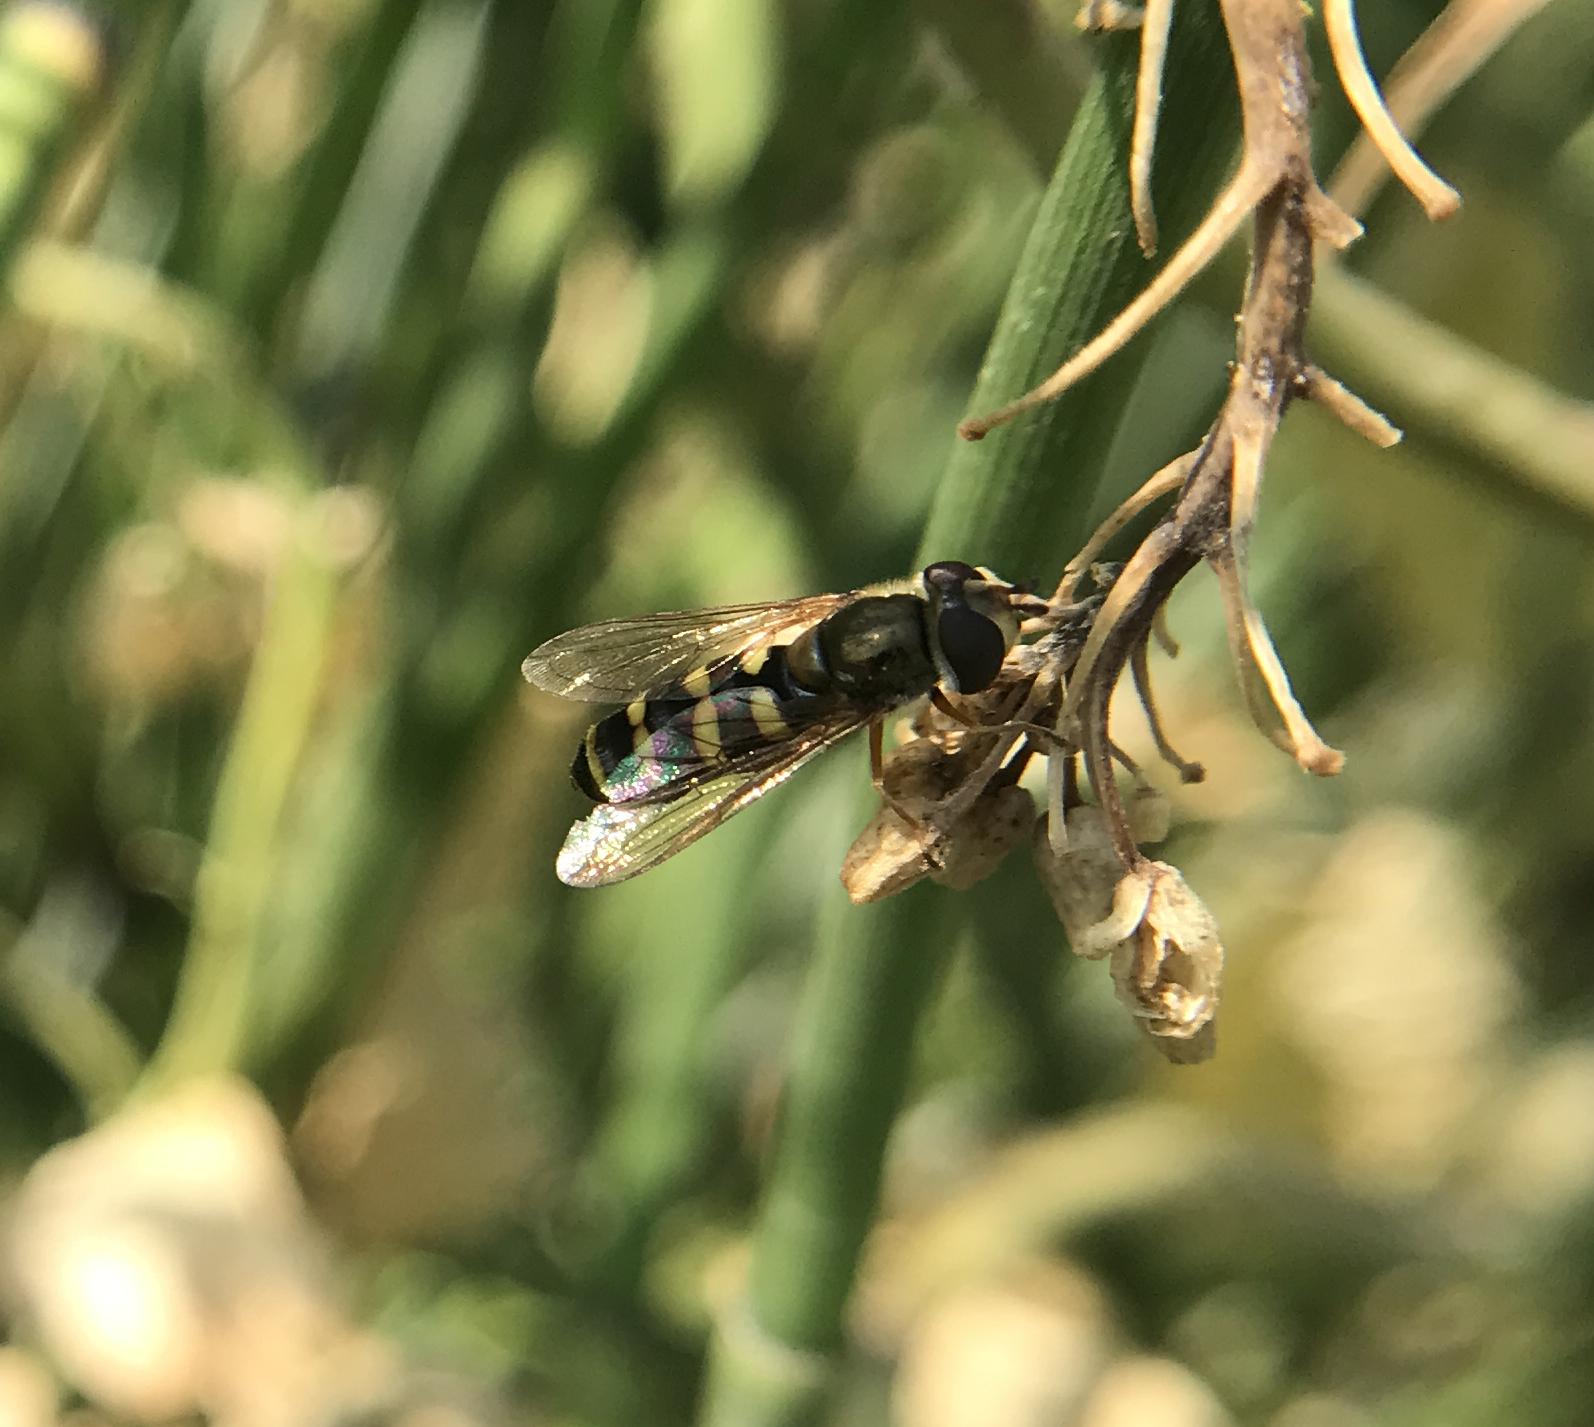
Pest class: predators